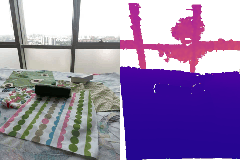
Label: cucumber